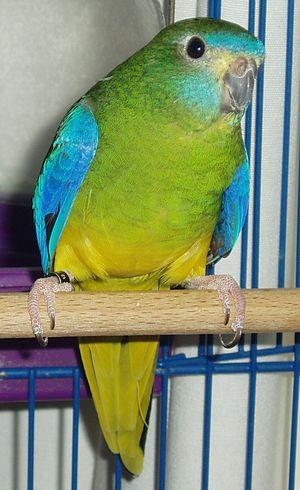
Neophema est un genre de psittacidé qui regroupe des espèces de petite taille au plumage vert enrichi de zones bleues, rouges, turquoise et jaunes.
La Perruche turquoisine est une espèce d'oiseau appartenant à la famille des Psittacidae et au genre Neophema.